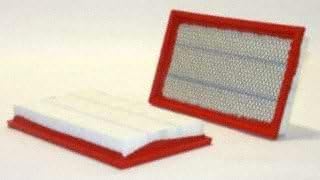
Auto Extra 619-46116 Air Filter
Category: Automotive
Auto Extra takes pride in being an industry leader for after market vehicle accessories and is one of largest and fastest growing providers of towbars, roofracks and bullbars. Auto Extra has a comprehensive range and offer quality service and fitting at reasonable costs. Auto Extra is a major distributor of Hayman Reese, East Coast Bullbars, Rhino-Rack, Thule, Rolacase, FlexiGlass & Milford.
Features: Item Package Dimension:8.836 " L X3.37 " W X 9.502 " H | Item Package Weight:1.175 lbs | Item Package Quantity:1 | Product Type:Auto Part